William Clevland (king)

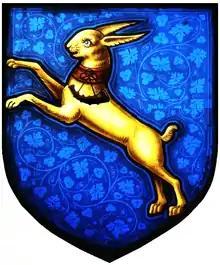
Arms of Clevland of Tapeley: "Azure, a hare salient or collared gules pendent therefrom a bugle horn stringed sable". Detail from memorial stained glass window to Archibald Clevland (1833-1854), Westleigh Church

William Clevland (1720 – 6 December 1758) was an Anglo-Scot who became the self-appointed King of the Banana Islands off the coast of present-day Sierra Leone.